Lyell (lunar crater)

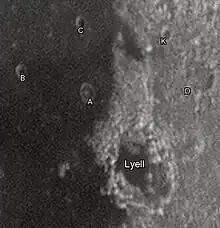
Lyell Crater and its satellite craters as viewed from Earth on a telescope at the University of Hertordshire's Bayfordbury Observatory

By convention these features are identified on lunar maps by placing the letter on the side of the crater midpoint that is closest to Lyell.